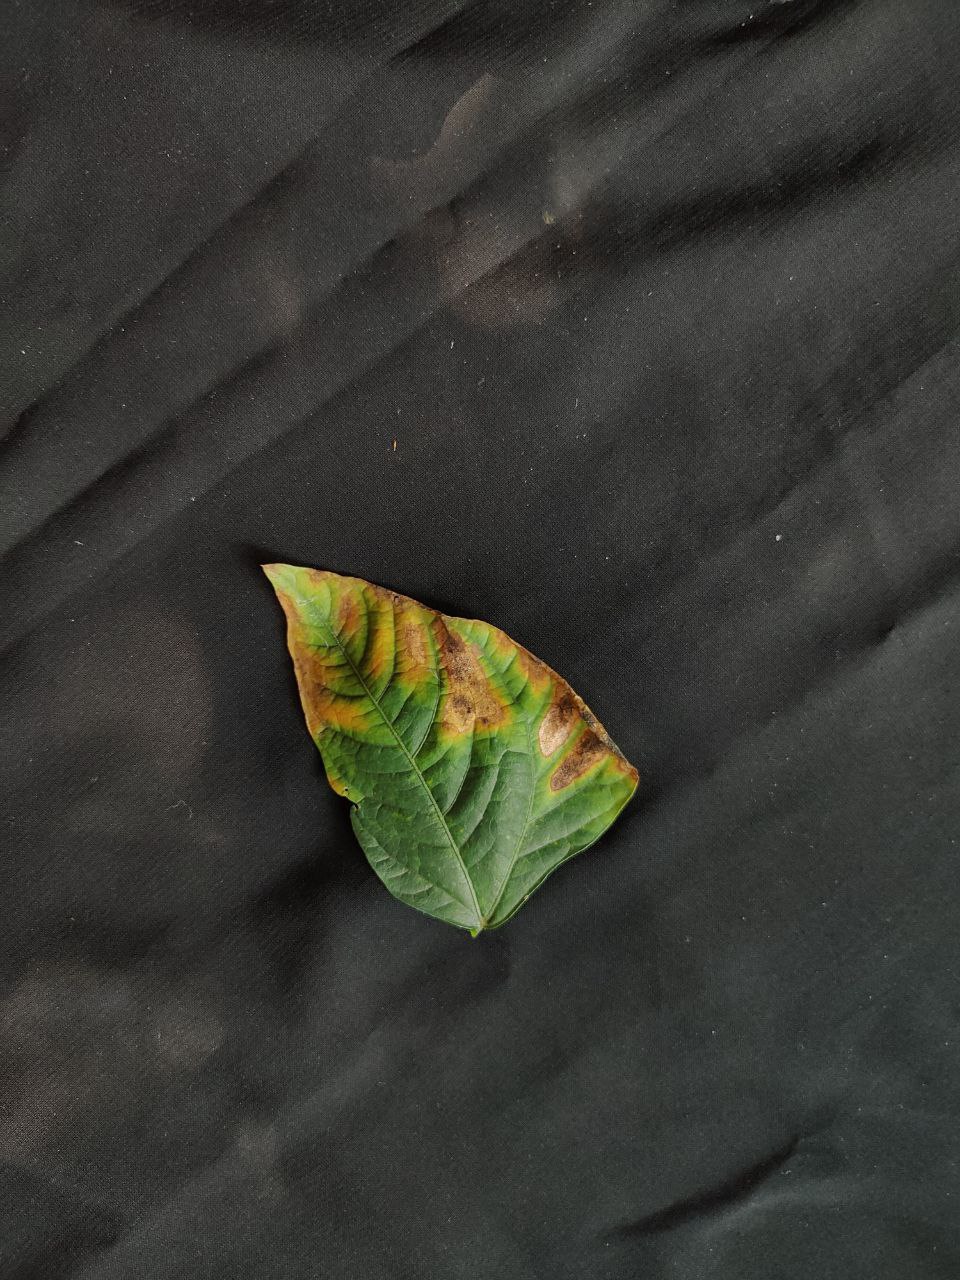
Crop: cowpea
Leaf condition: Bacterial wilt